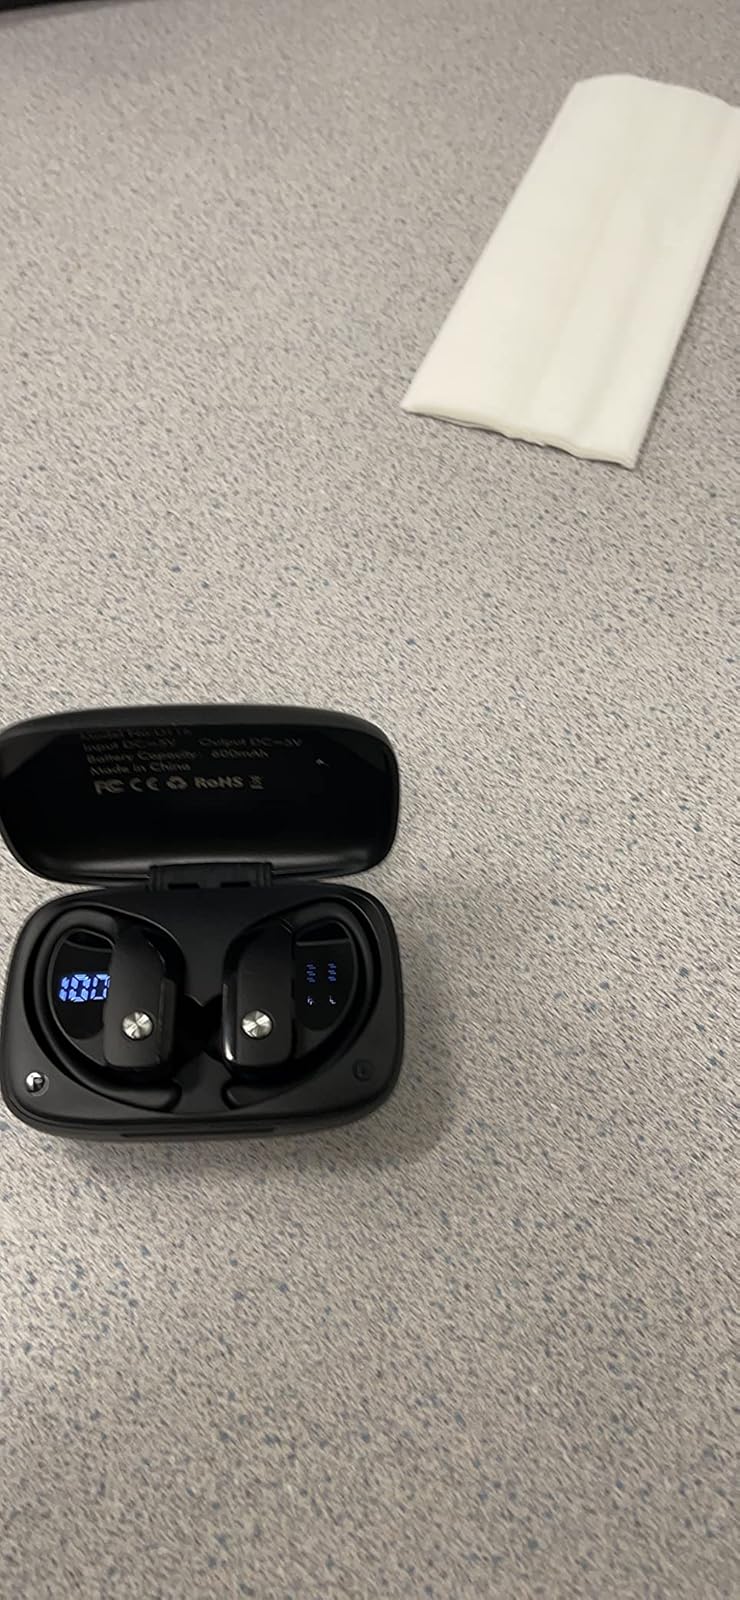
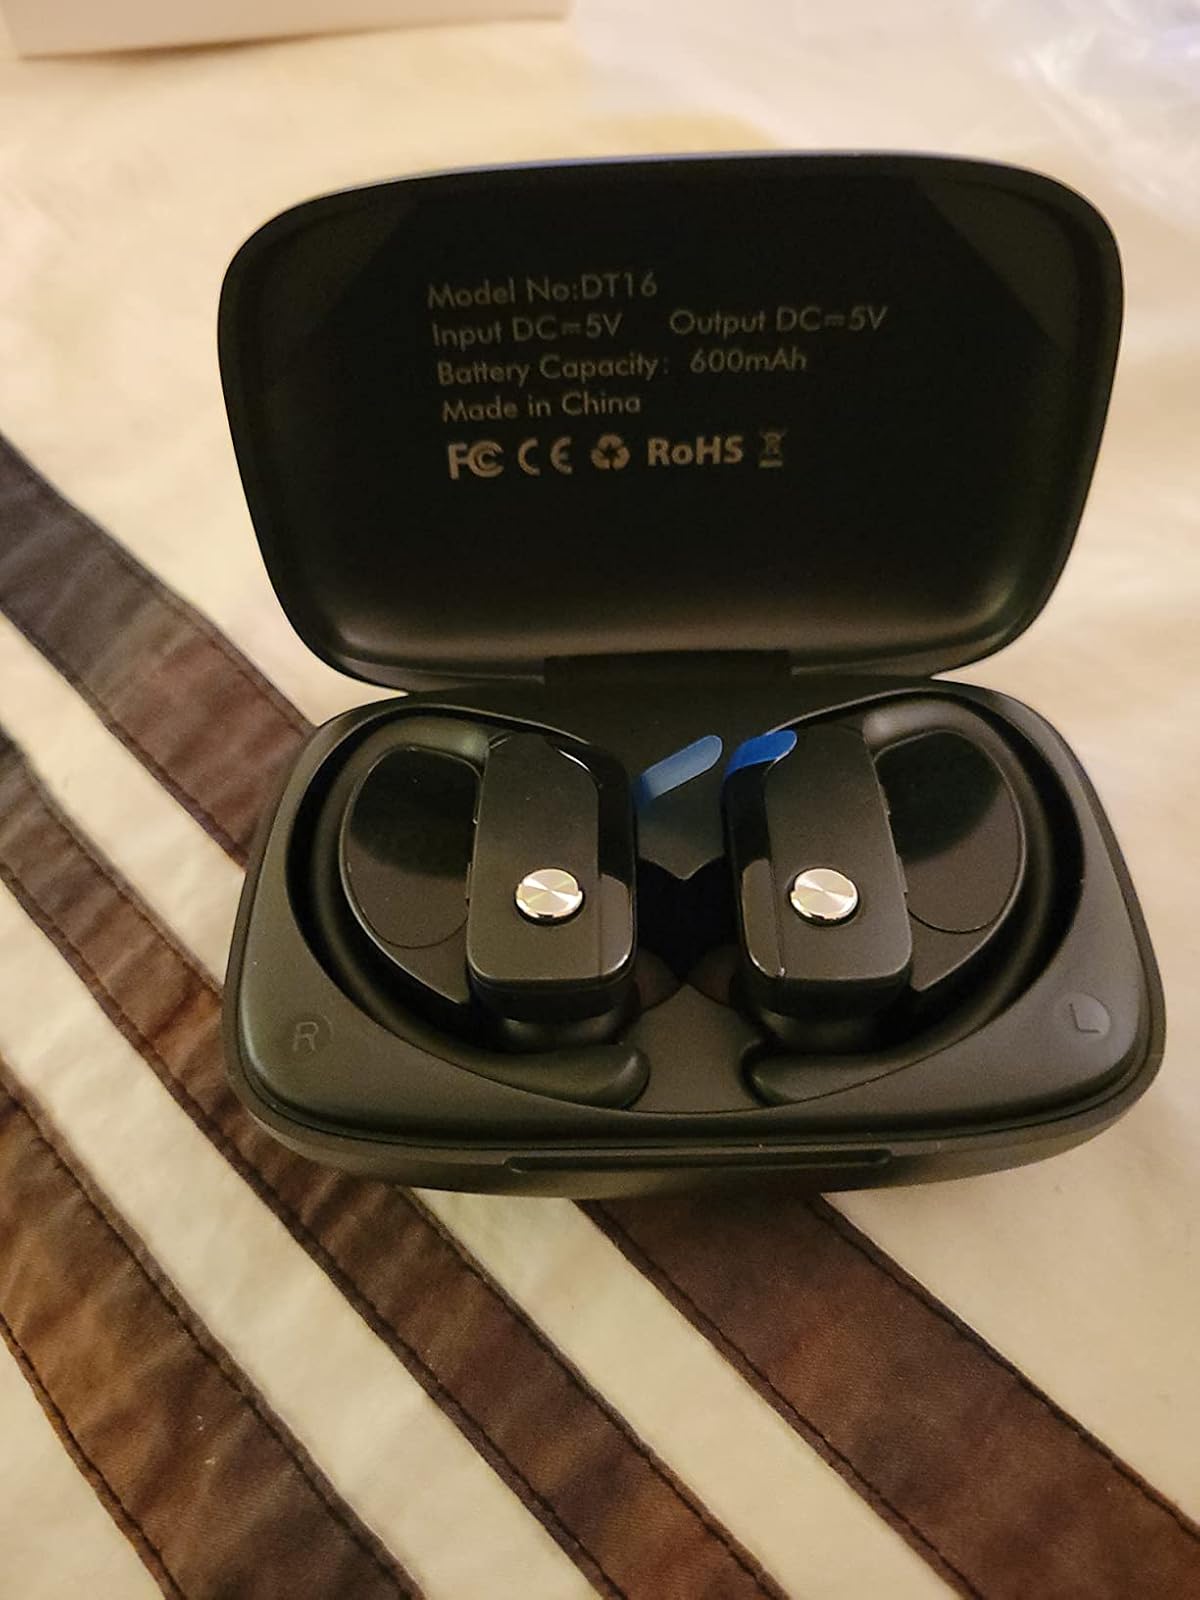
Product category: earbuds
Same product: yes